Armour

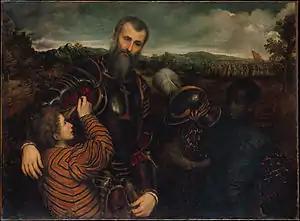
An oil painting depicts a partially-armoured man who is assisted by two boys, one of whom is tying on some armour onto his arm while the other holds his helmet. A group of soldiers are amassed in the background.

The word "armour" began to appear in the Middle Ages as a derivative of Old French. It is dated from 1297 as a "mail, defensive covering worn in combat". The word originates from the Old French , itself derived from the Latin meaning "arms and/or equipment", with the root meaning "arms or gear".